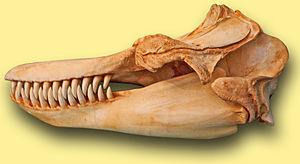
dentition et crâne d'orques (Orcinus orca, Museum Koenig, Bonn)
L'orque, ou épaulard, est une espèce de mammifères marins du sous-ordre des cétacés à dents, les odontocètes. Elle a une répartition cosmopolite ; elle vit dans les régions arctiques et antarctiques jusqu'aux mers tropicales. Son régime alimentaire est très diversifié, bien que les populations se spécialisent souvent dans des types particuliers de proies. Certaines se nourrissent de poissons, tandis que d'autres chassent les mammifères marins tels que les lions de mer, les phoques, les morses et même de grandes baleines. Les orques sont considérées comme des superprédateurs.